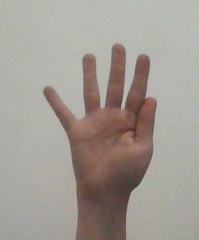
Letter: sheen